Battle of Ebenezer Church

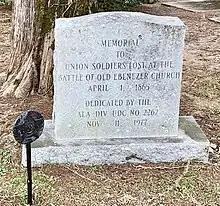
Battle of Ebenezer Church Union Dead Memorial, erected by the United Daughters of the Confederacy

All Union soldiers killed in this battle were removed to Marietta National Cemetery after the war. Refer to the U.S. Burial Registers.